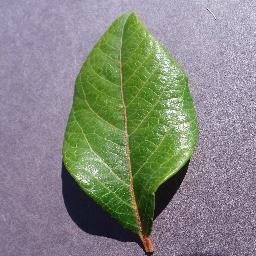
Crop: blueberry
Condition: healthy